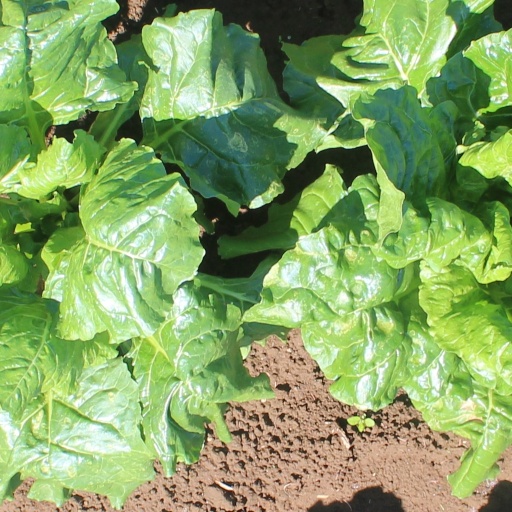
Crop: sugar beet